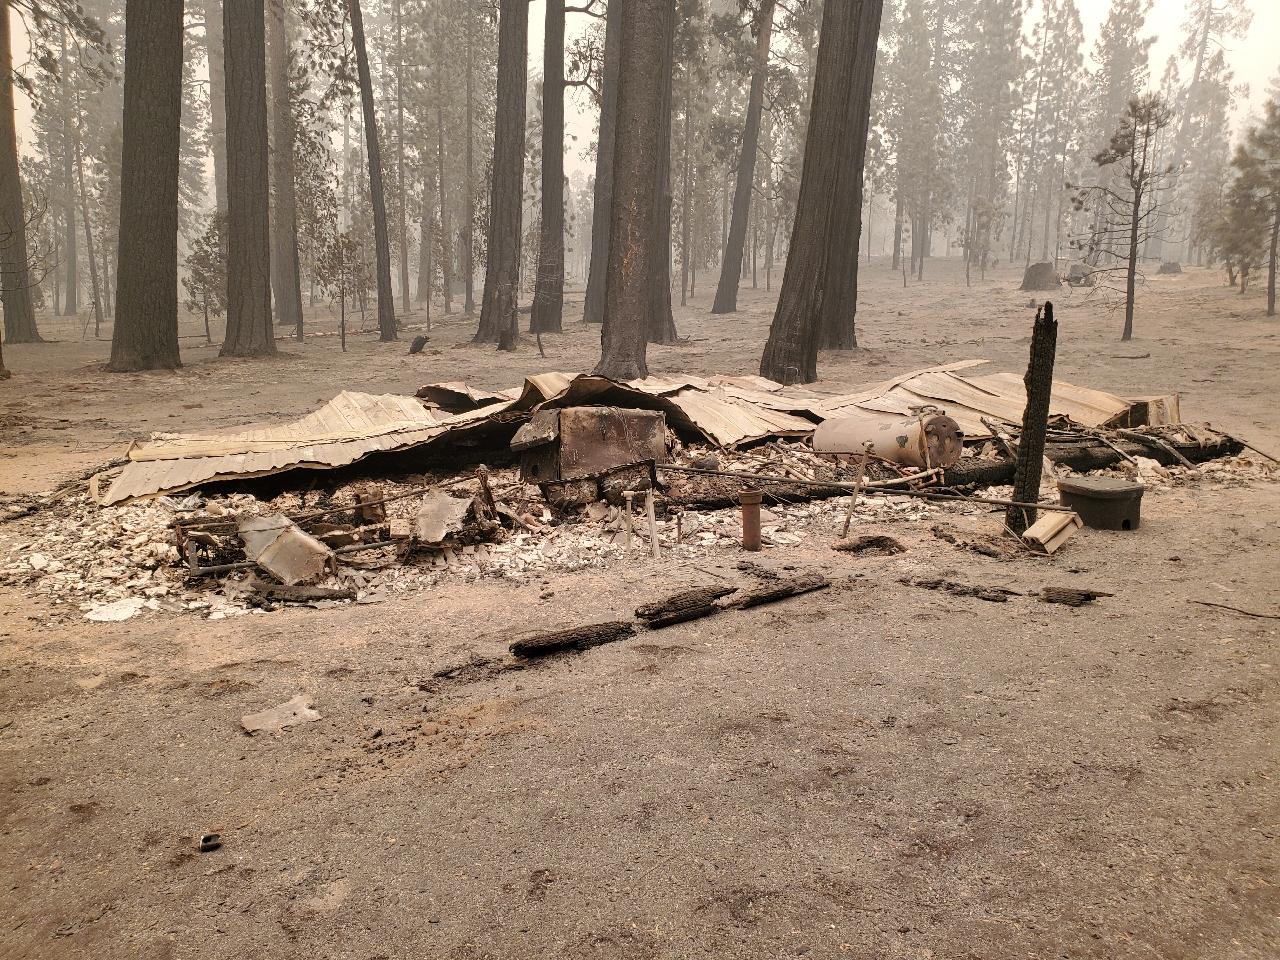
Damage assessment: destroyed